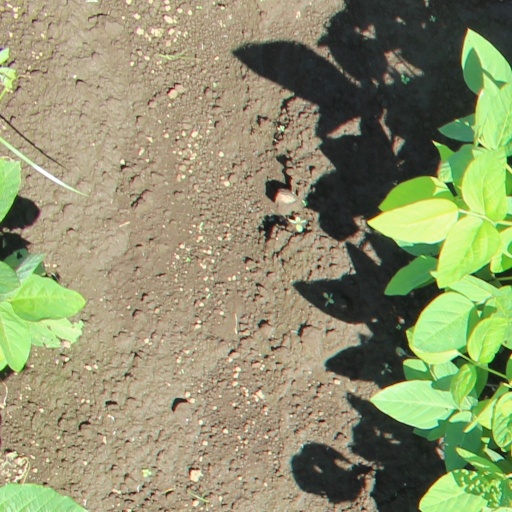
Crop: soybean